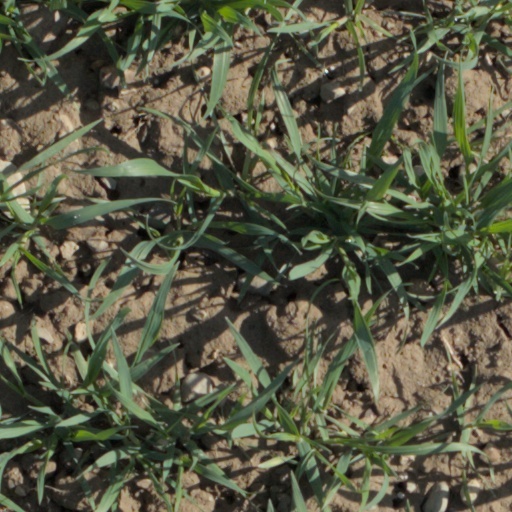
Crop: wheat